Glenn Roberts (basketball)

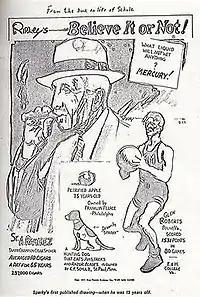
First commercial drawing of Charles Schulz (of "Peanuts" fame). (c.1936)

Glenn Roberts' high school and college scoring was considered by many nothing short of spectacular. Compared to today, record keeping in the 1930s was very lacking and it is therefore impossible to give an accurate accounting of his high school scoring totals. Testimony from former high school teammates, via letters submitted to the Naismith Memorial Basketball Hall of Fame, indicate that Roberts’ high school scoring was well in excess of a 20-point average. Many considered his college scoring as truly “unbelievable” as Ripleys’ "Believe it or Not" feature indicated. His 2,013 point total stood unmatched until 1949 when Loyola's Steve Lacey exceeded 2,000 points.